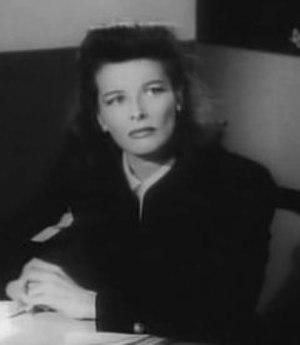
Le Cabaret des étoiles est un film américain réalisé par Frank Borzage, sorti en 1943.
Vogue est le trentième single de la chanteuse américaine Madonna. Il apparaît sur l'album I'm Breathless en 1990. Coécrite avec Shep Pettibone, la chanson est sortie en mars 1990 et s'est vendue à 8,5 millions d'exemplaires, soit le 3ᵉ plus grand hit de la chanteuse.